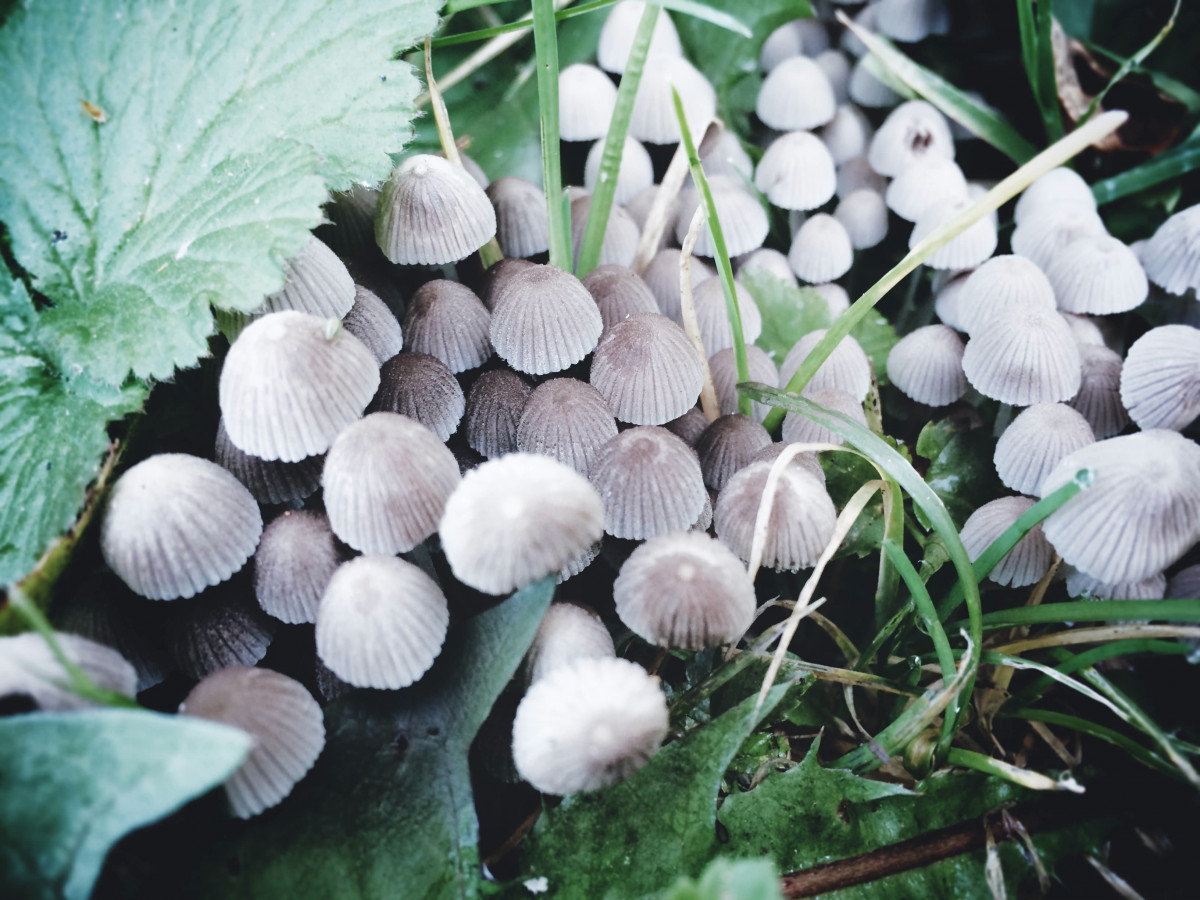
Tags: leaf, flower, produce, botany, flora, fungus, agaricus, oyster mushroom, edible mushroom, medicinal mushroom, agaricomycetes, agaricaceae